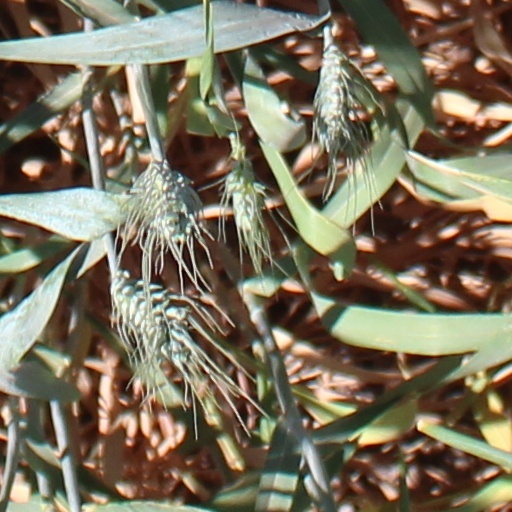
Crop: wheat